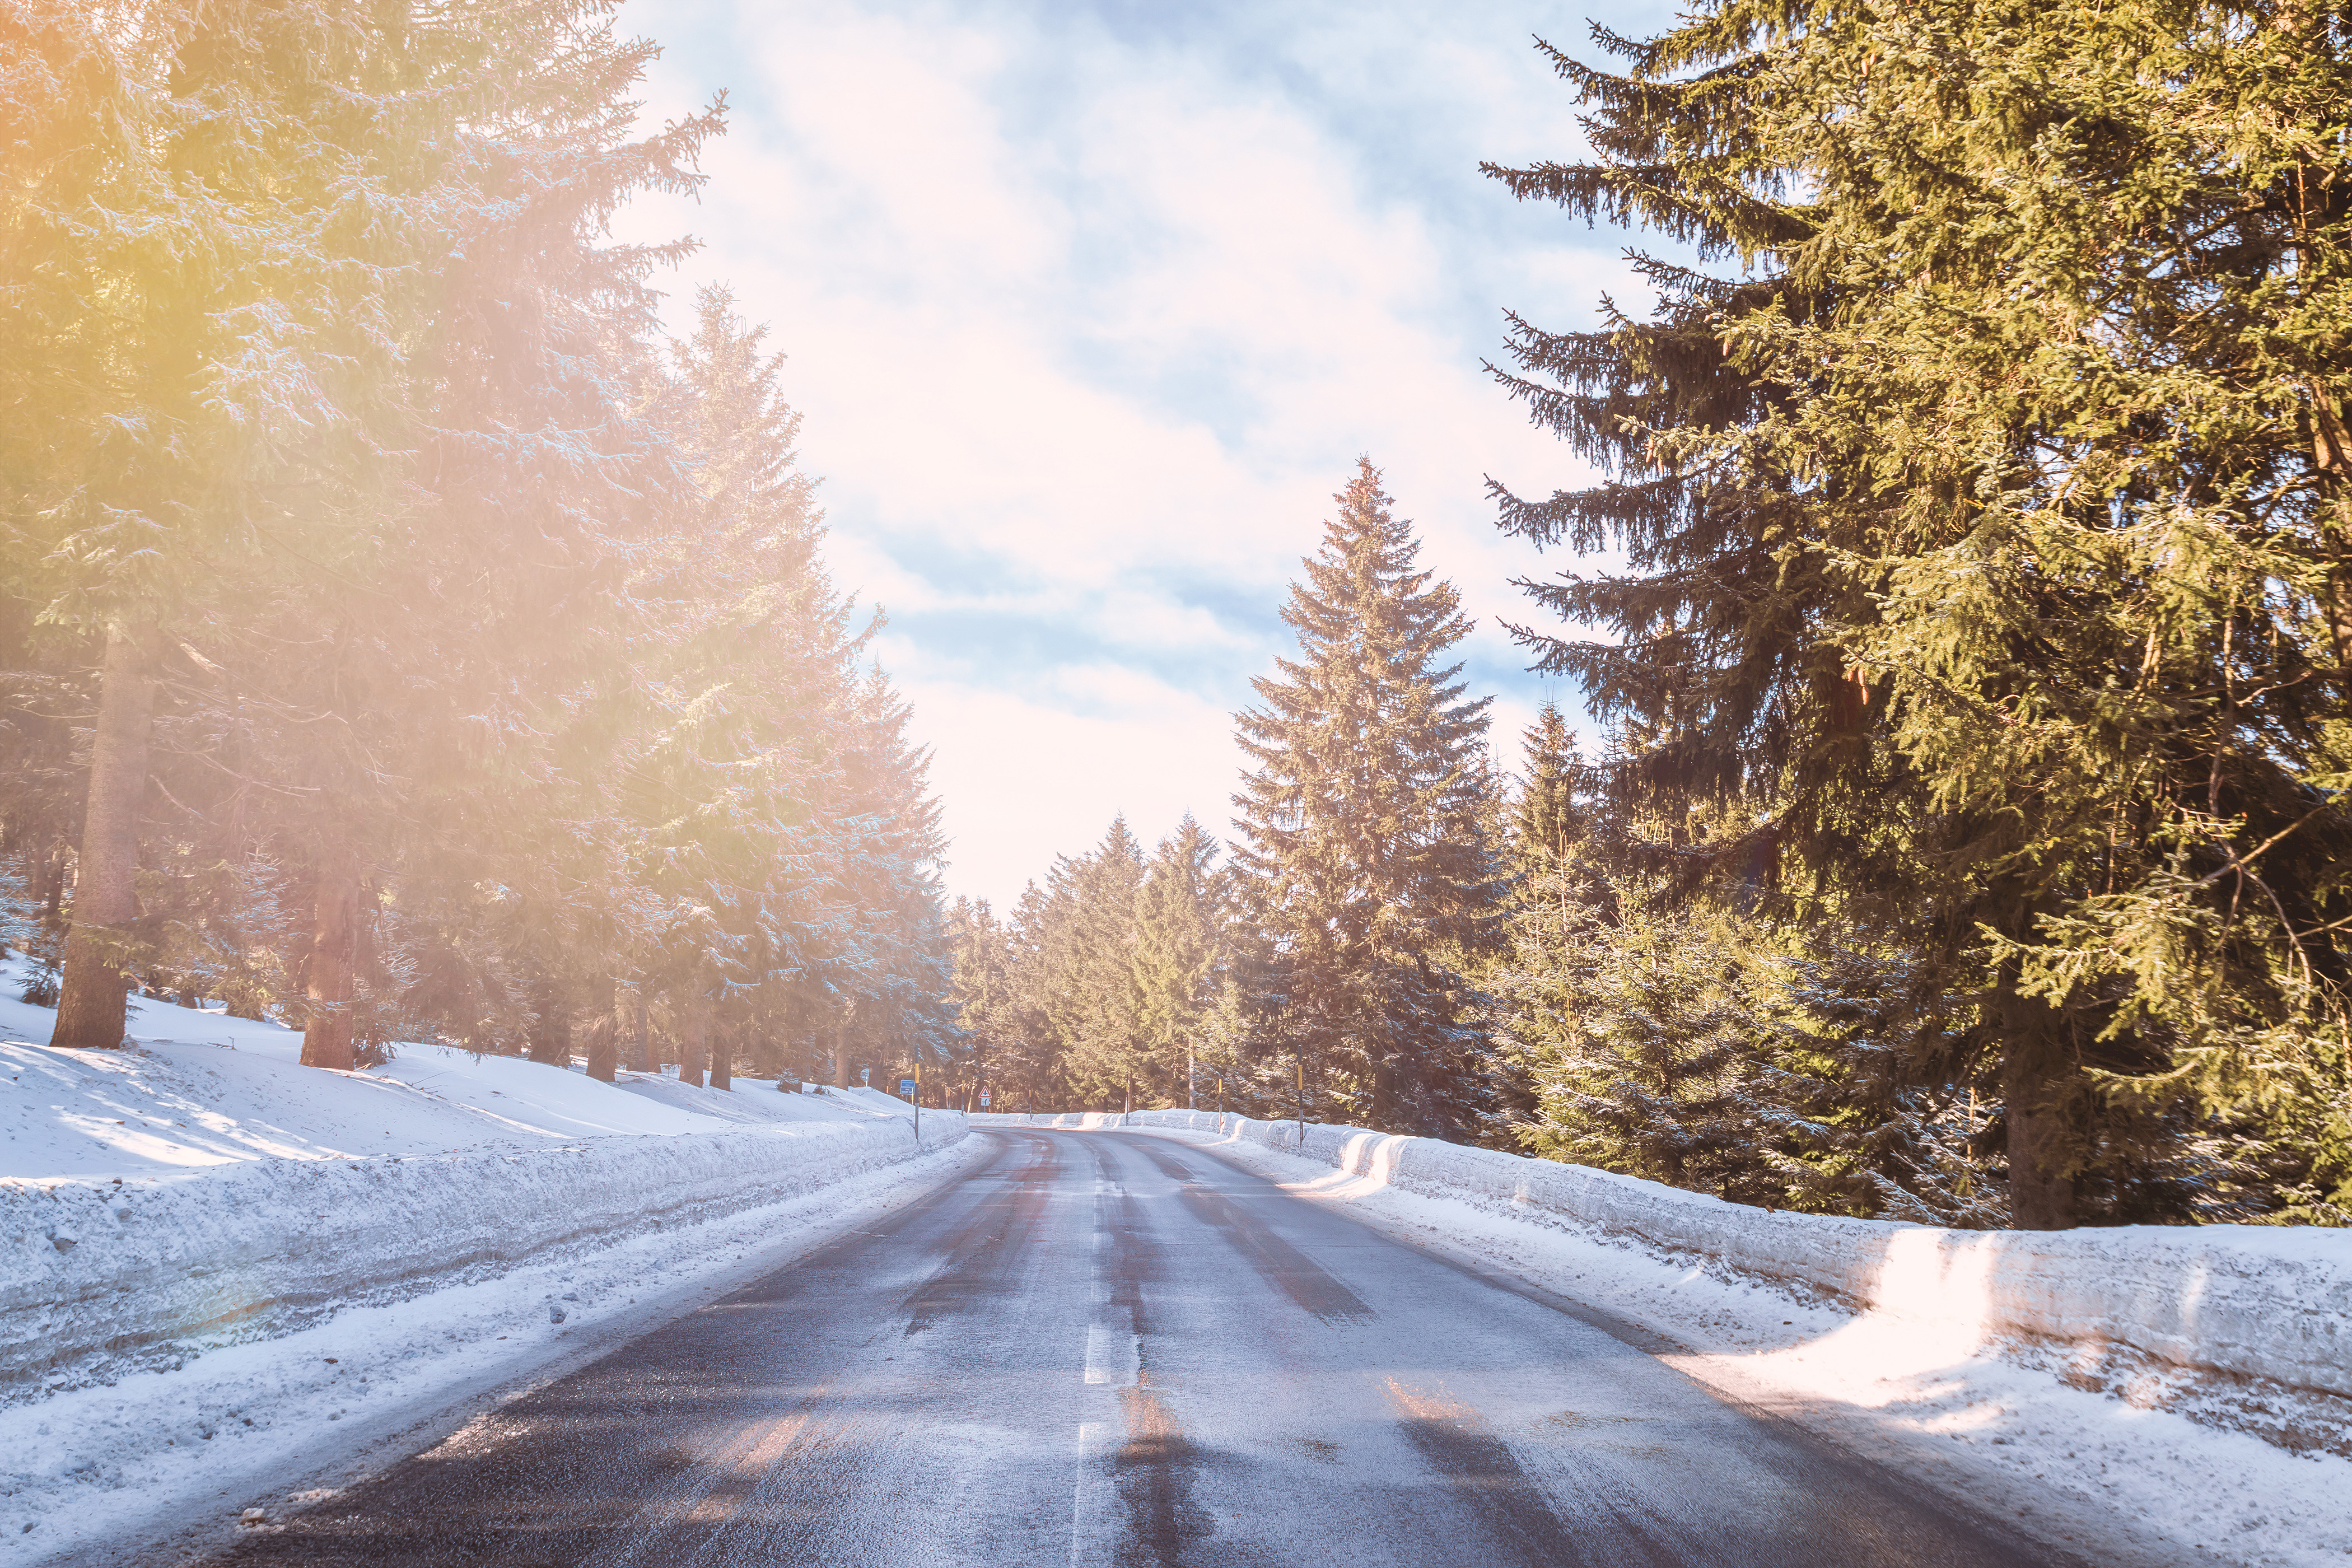
tree, forest, snow, winter, road, sunlight, morning, frost, autumn, weather, season, way, freezing, woody plant